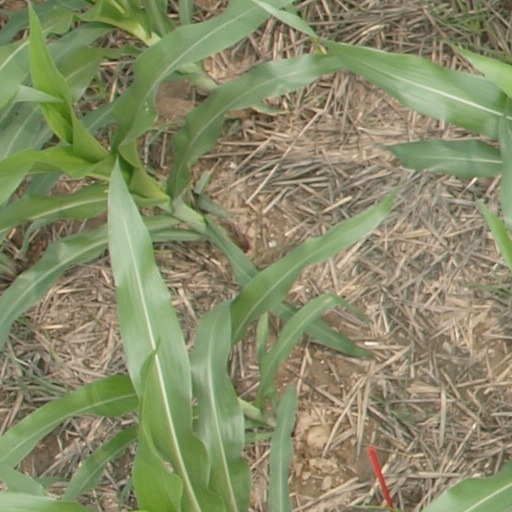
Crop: maize; corn